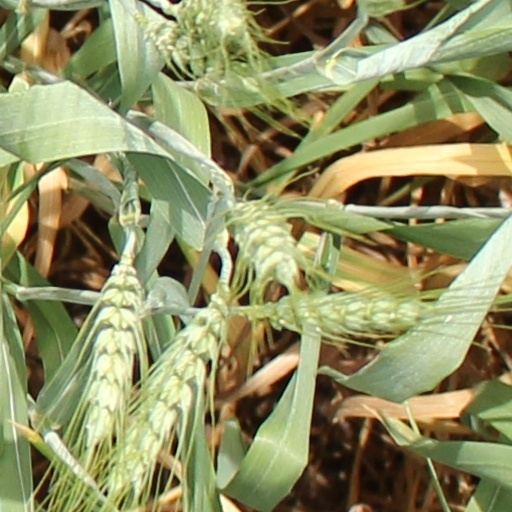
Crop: wheat